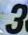
Number: 3